Jerzy Konikowski

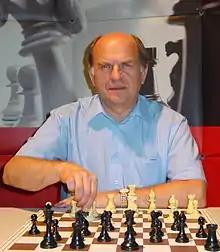
Jerzy Konikowski.

Jerzy Konikowski (born 24 January 1947, in Bytom, Poland) is a Polish–German chess master, problemist and author.